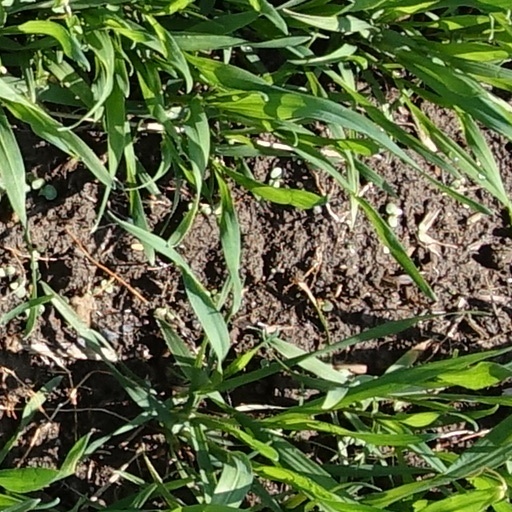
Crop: wheat